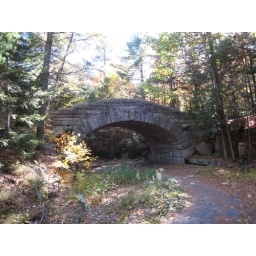
A hand carved stone bridge, constructed in 1928 over the carriage roads in Acadia National Park.